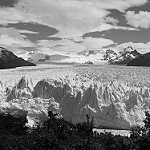
Label: B & W